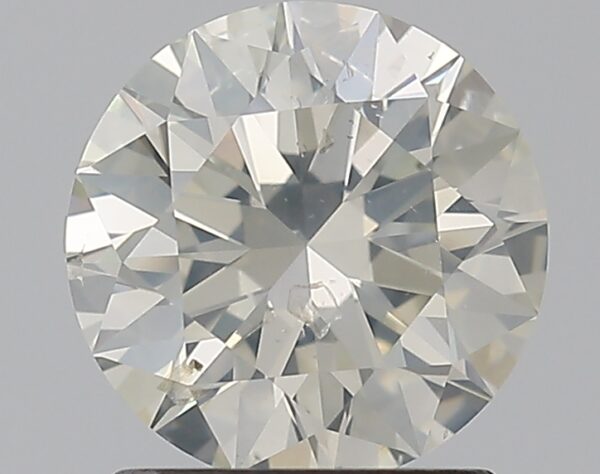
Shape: round
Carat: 1.29
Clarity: SI2
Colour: J
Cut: EX
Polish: EX
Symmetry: EX
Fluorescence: N
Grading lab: IGI
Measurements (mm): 7 x 6.95 x 4.3